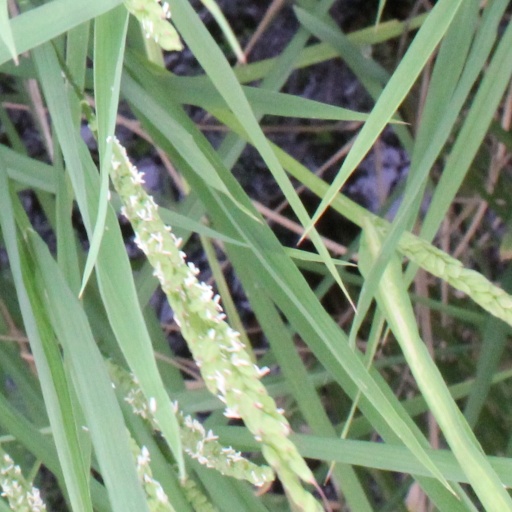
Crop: rice